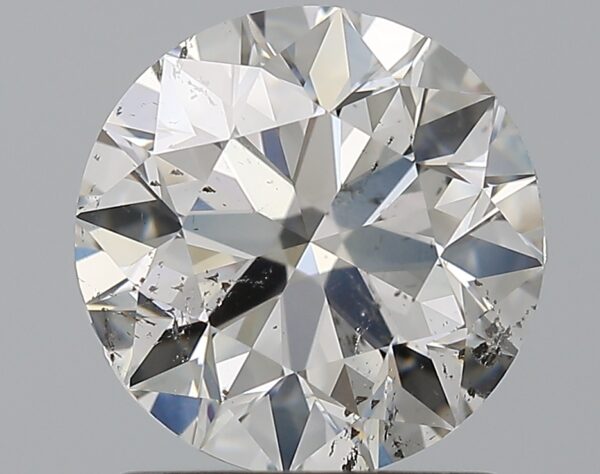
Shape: round
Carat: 1.5
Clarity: SI2
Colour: G
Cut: EX
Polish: EX
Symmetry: EX
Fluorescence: M
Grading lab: GIA
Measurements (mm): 7.22 x 7.28 x 4.58